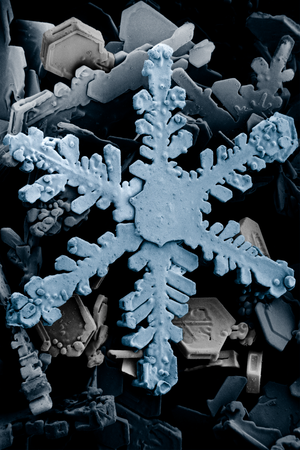
Orden (struktur)
Et iskrystal, hvor vand under frysning er samlet i en krystalstruktur
Orden er den indre opbygning og særlige dynamik der fremstår ved at se på de mekanismer og elementer der skaber et ordnet hele.